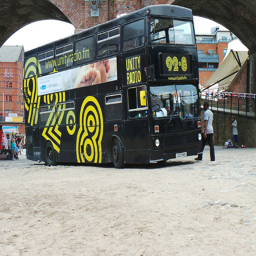
a public transit bus on a dirt surface
The bus is parked in an open area.
A large black bus with yellow numbers parked
a big black bus pulls into the streets of a city
The black double decker city bus has yellow numbers on it.